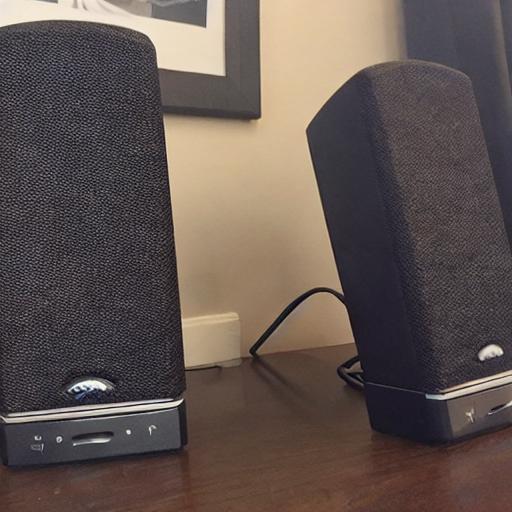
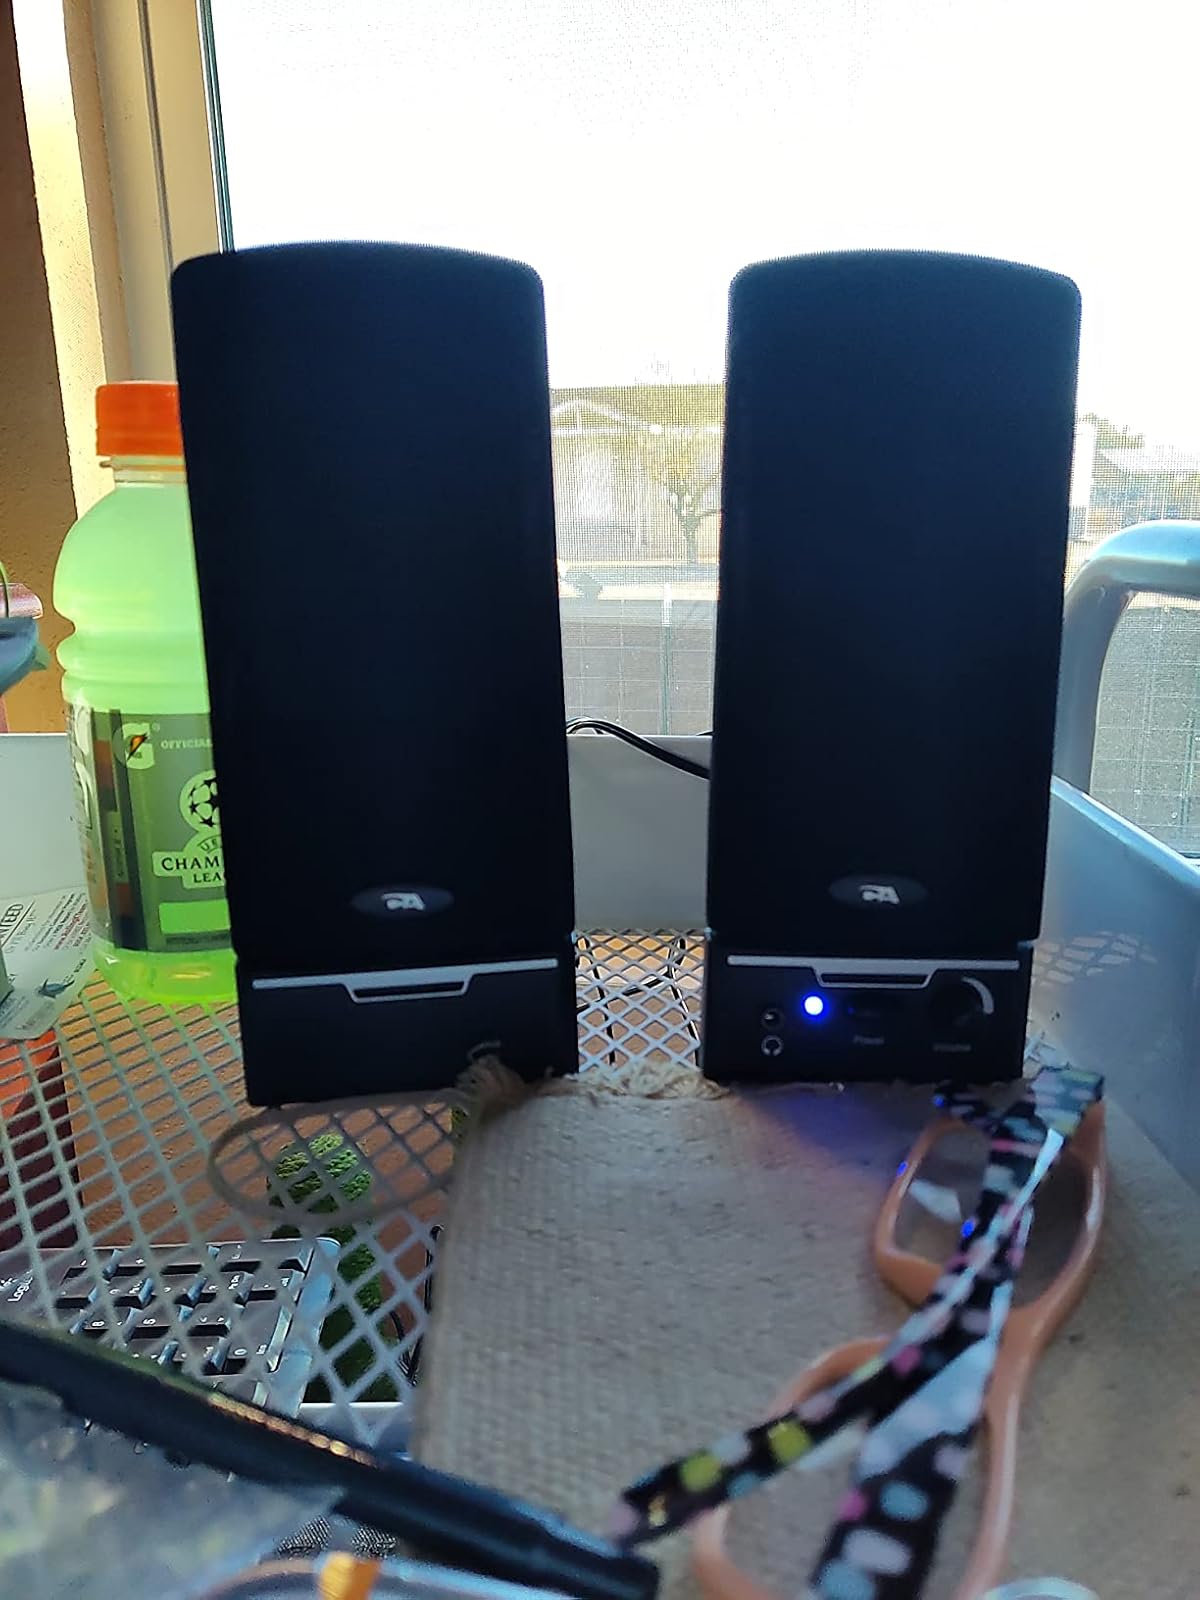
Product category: speaker
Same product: no